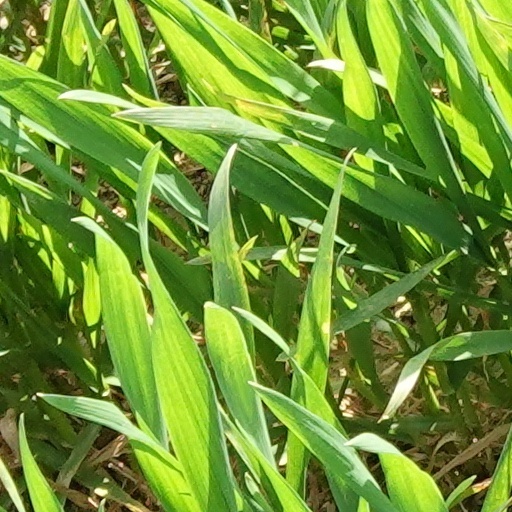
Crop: wheat